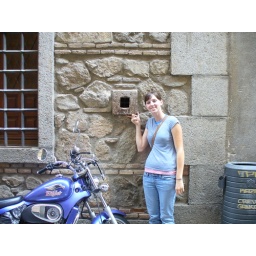
This is in the Giunness world book of records as the smallest window in the world! This is down some random street in Toledo.